Andrew Phillips (footballer, born 1991)

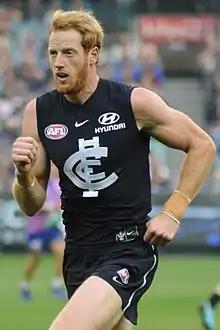
Phillips playing for Carlton in 2018

Andrew Phillips (born 3 July 1991) is a former Australian rules footballer played for the Essendon Football Club in the Australian Football League (AFL). He was drafted by the Greater Western Sydney Giants in the 2011 rookie draft, with pick four. He made his debut in round 7, 2012, against at Manuka Oval, in Greater Western Sydney's first ever AFL win.